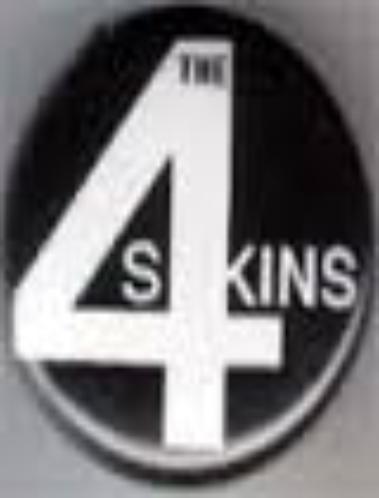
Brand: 4Skins
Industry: Clothes